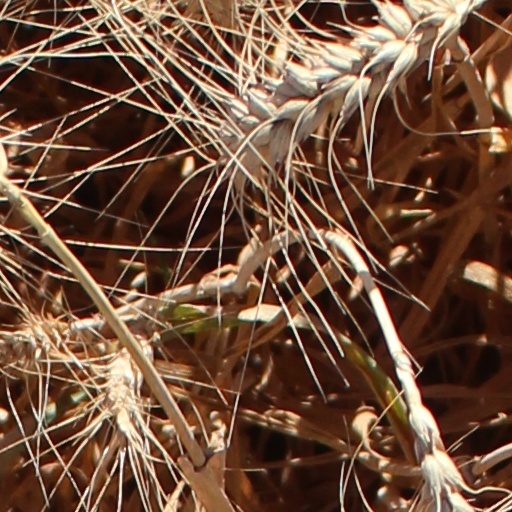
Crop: wheat